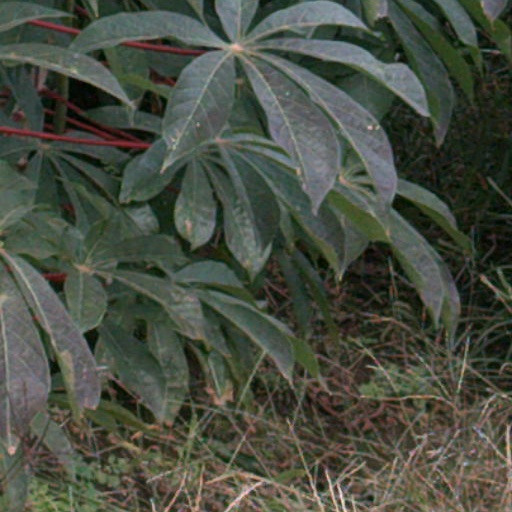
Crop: cassava